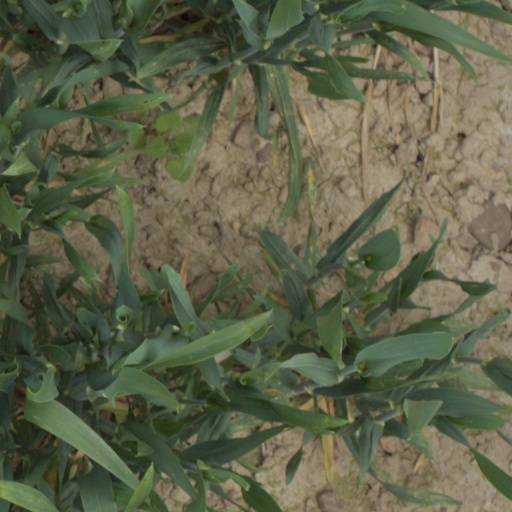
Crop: wheat